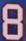
Number: 8